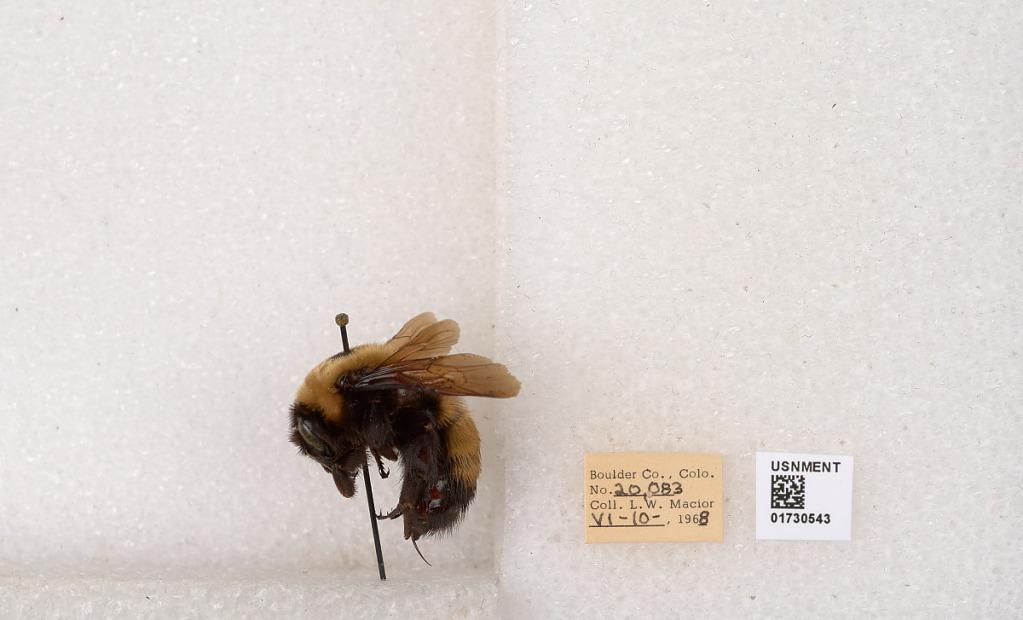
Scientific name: Bombus (Bombus) nevadensis Cresson
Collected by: L. Macior
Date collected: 1968-6-10
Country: United States
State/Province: Colorado
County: Boulder
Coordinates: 40.0925, -105.358